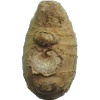
Label: Ginger Root 1